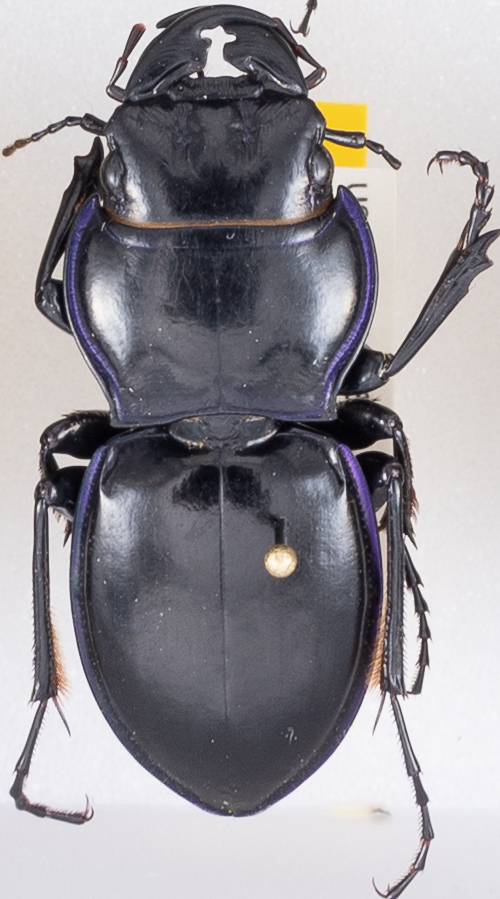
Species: Pasimachus punctulatus
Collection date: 2021-07-20
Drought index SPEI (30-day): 0.382
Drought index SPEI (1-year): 1.25
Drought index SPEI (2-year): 1.962